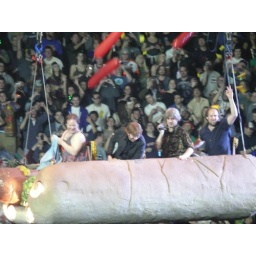
The boys fly in on the hot dog or "meatstick"